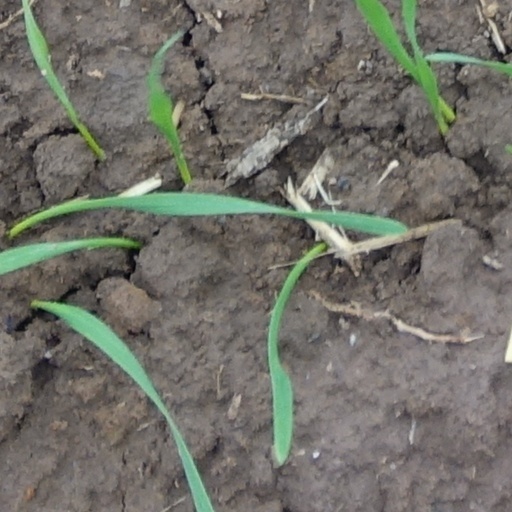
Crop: wheat